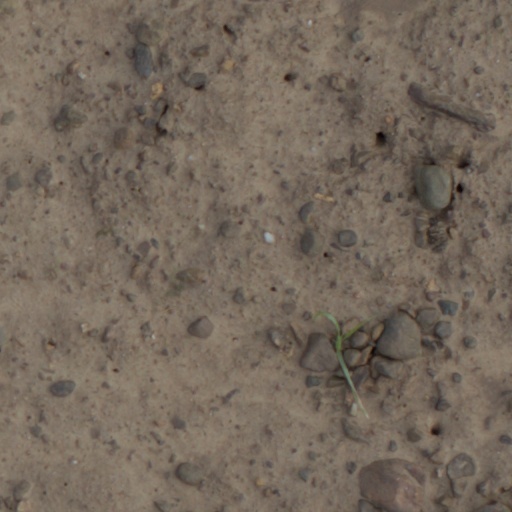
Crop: wheat